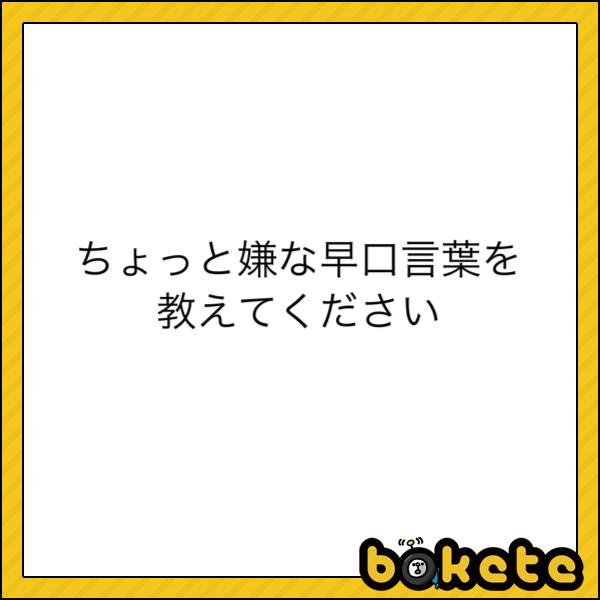
回答: 赤パジャマ青パジャマ黄ばんじゃった